Créot

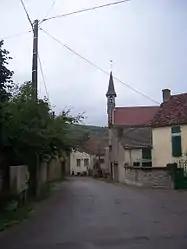
The church in Créot

Créot is a commune in the Saône-et-Loire department in the region of Bourgogne-Franche-Comté in eastern France.